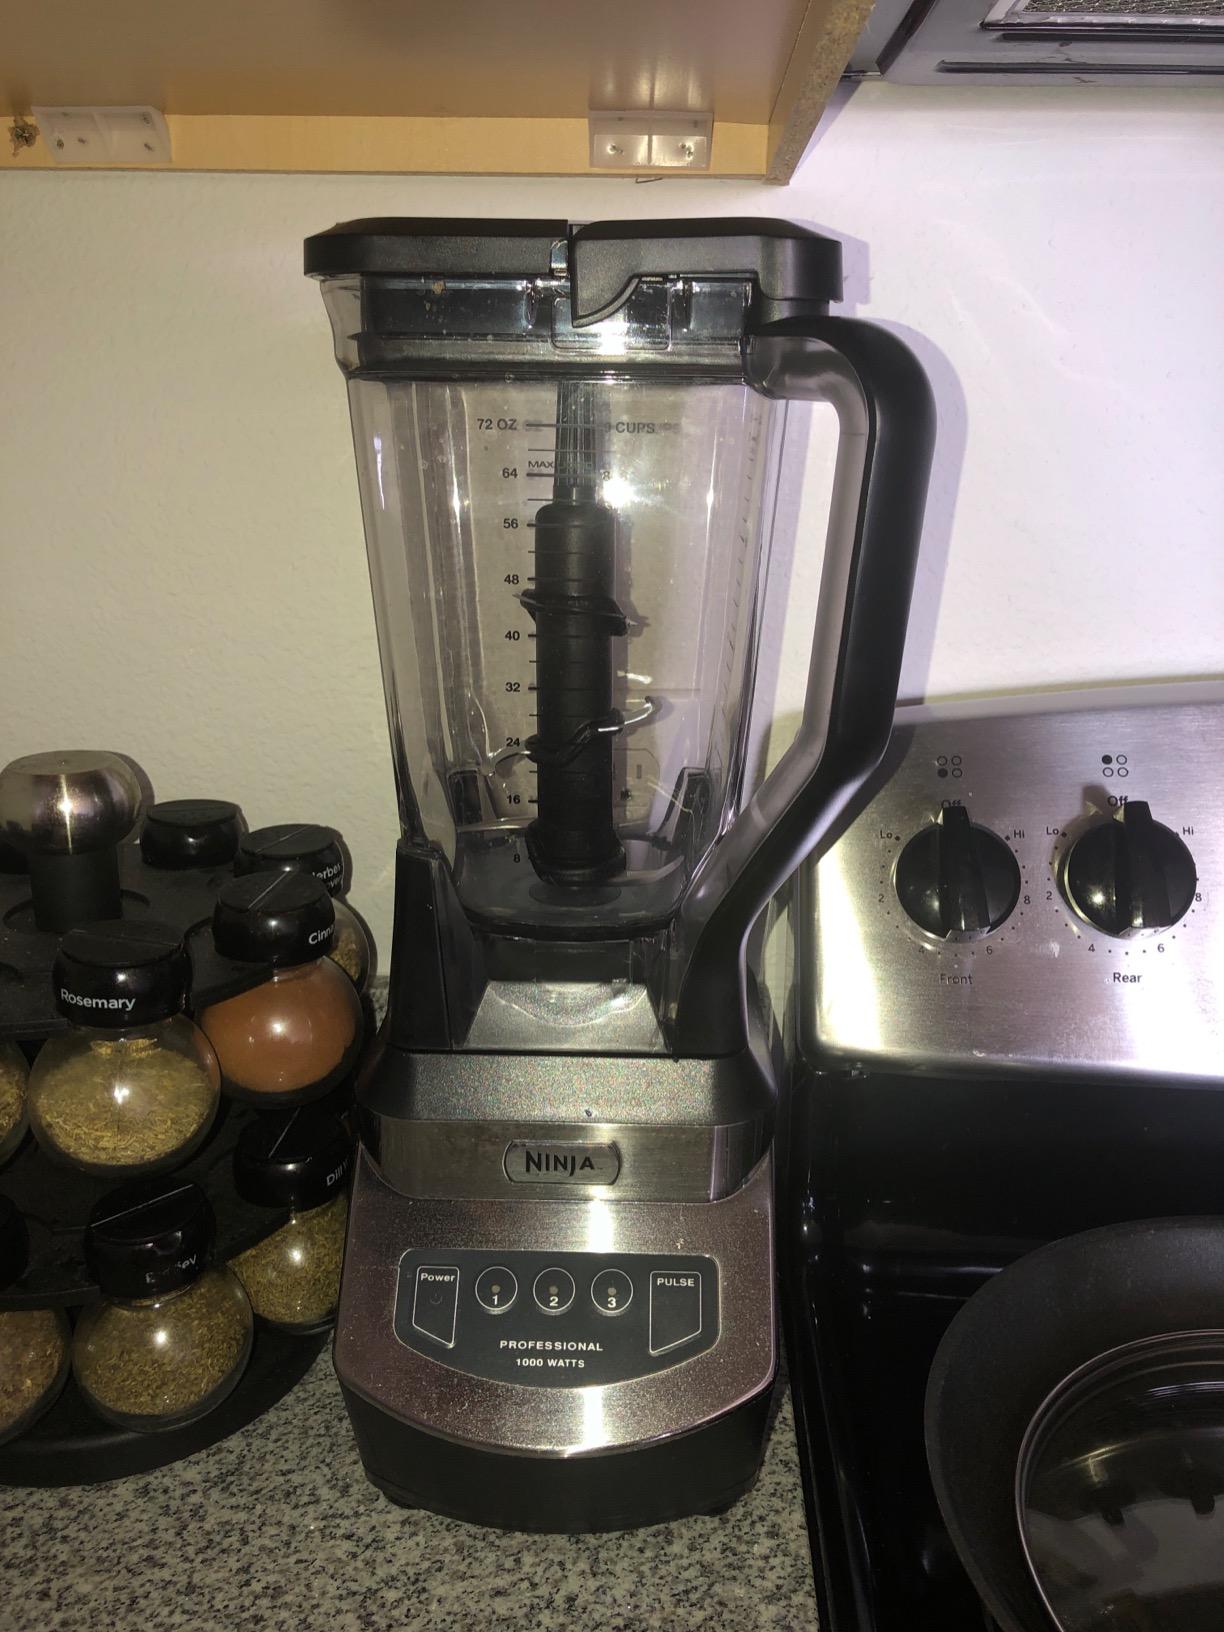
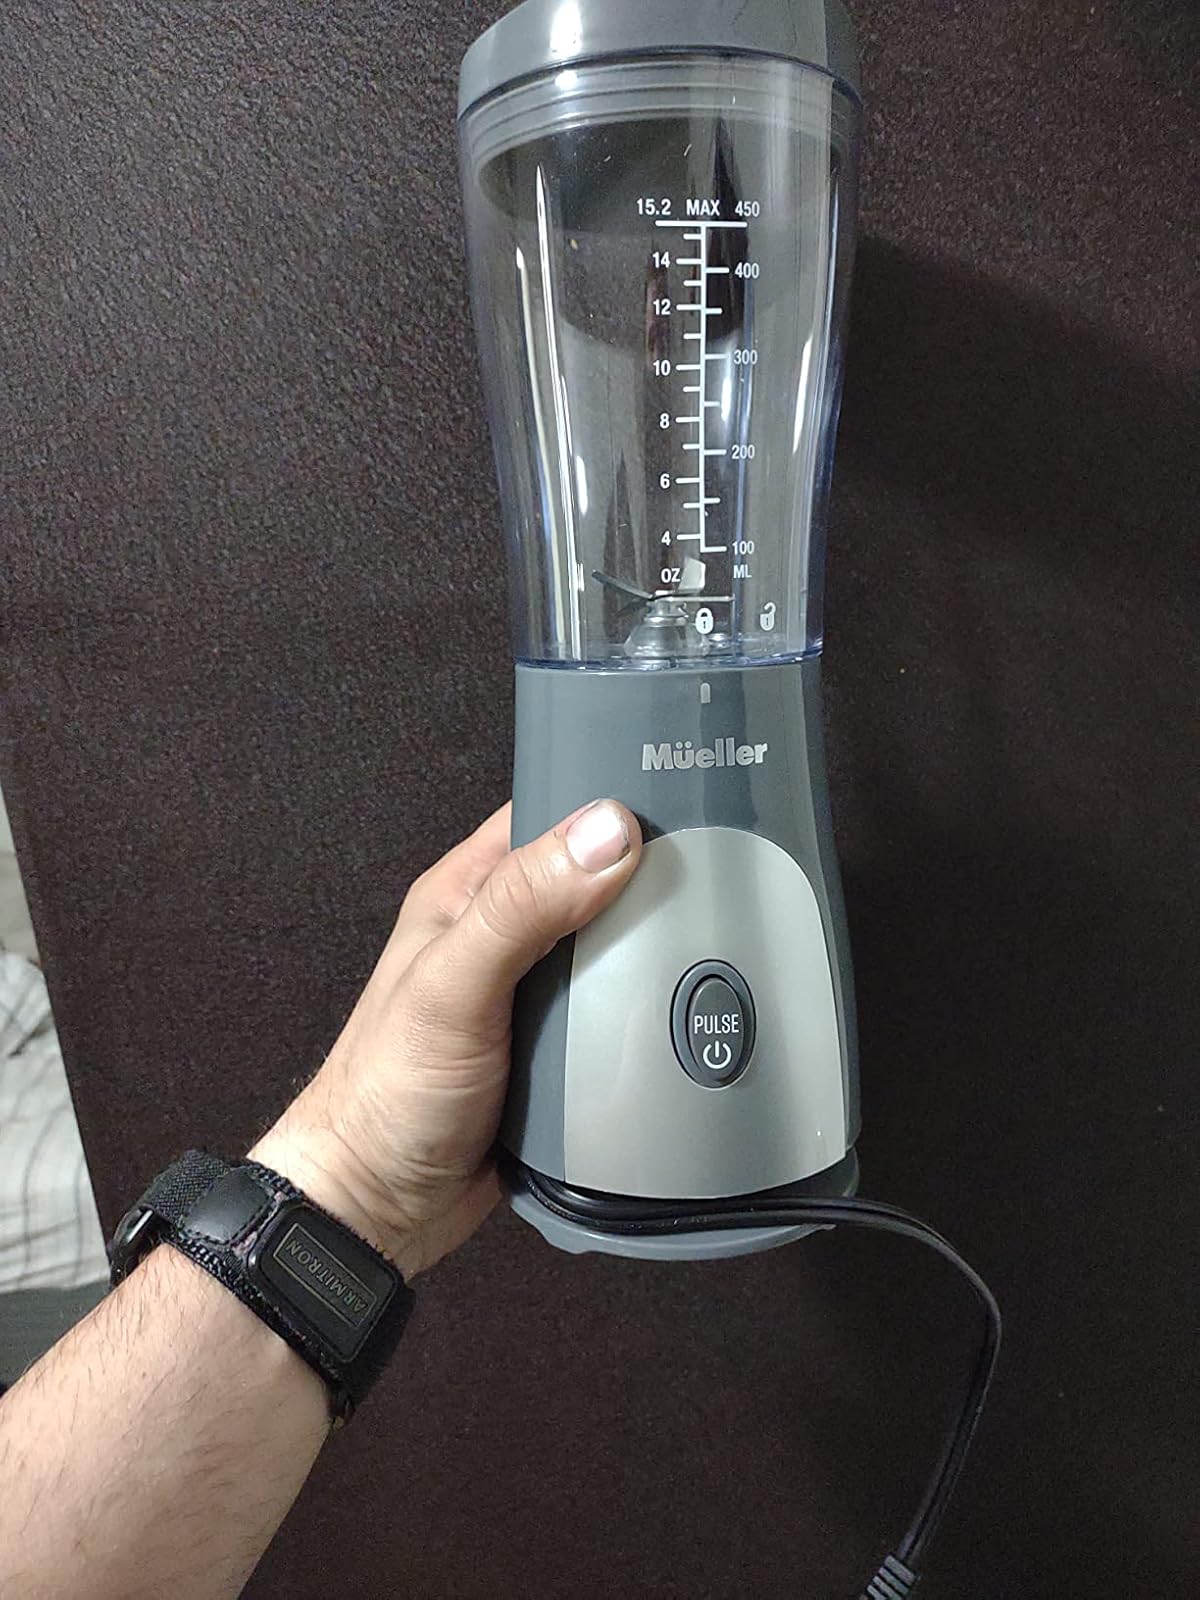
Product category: items_blender
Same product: no